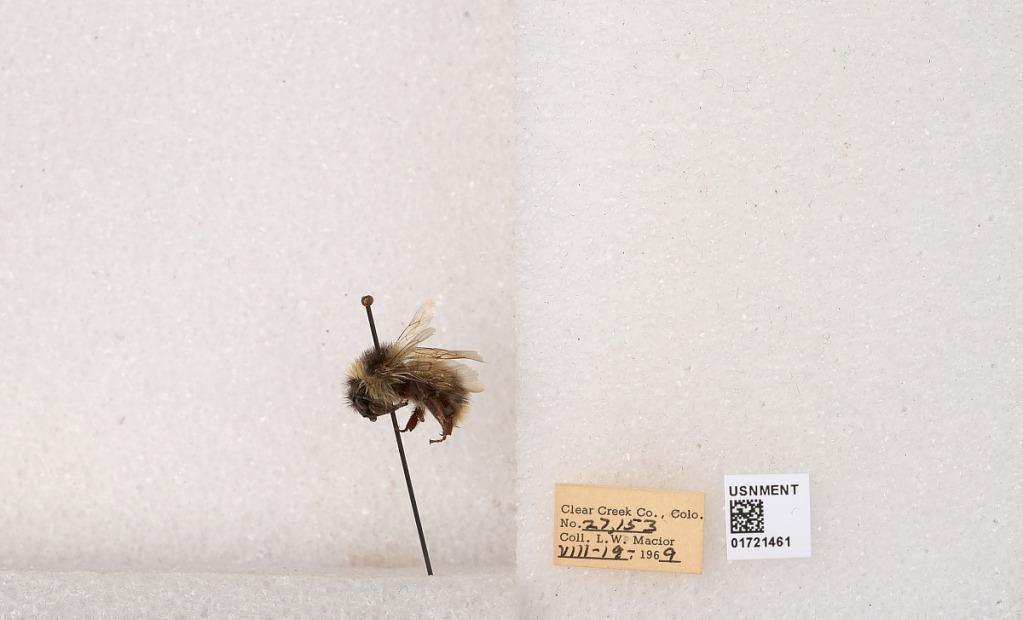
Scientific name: Bombus kirbyellus
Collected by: L. Macior
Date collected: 1969-8-19
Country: United States
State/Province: Colorado
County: Clear Creek
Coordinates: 39.6891, -105.644